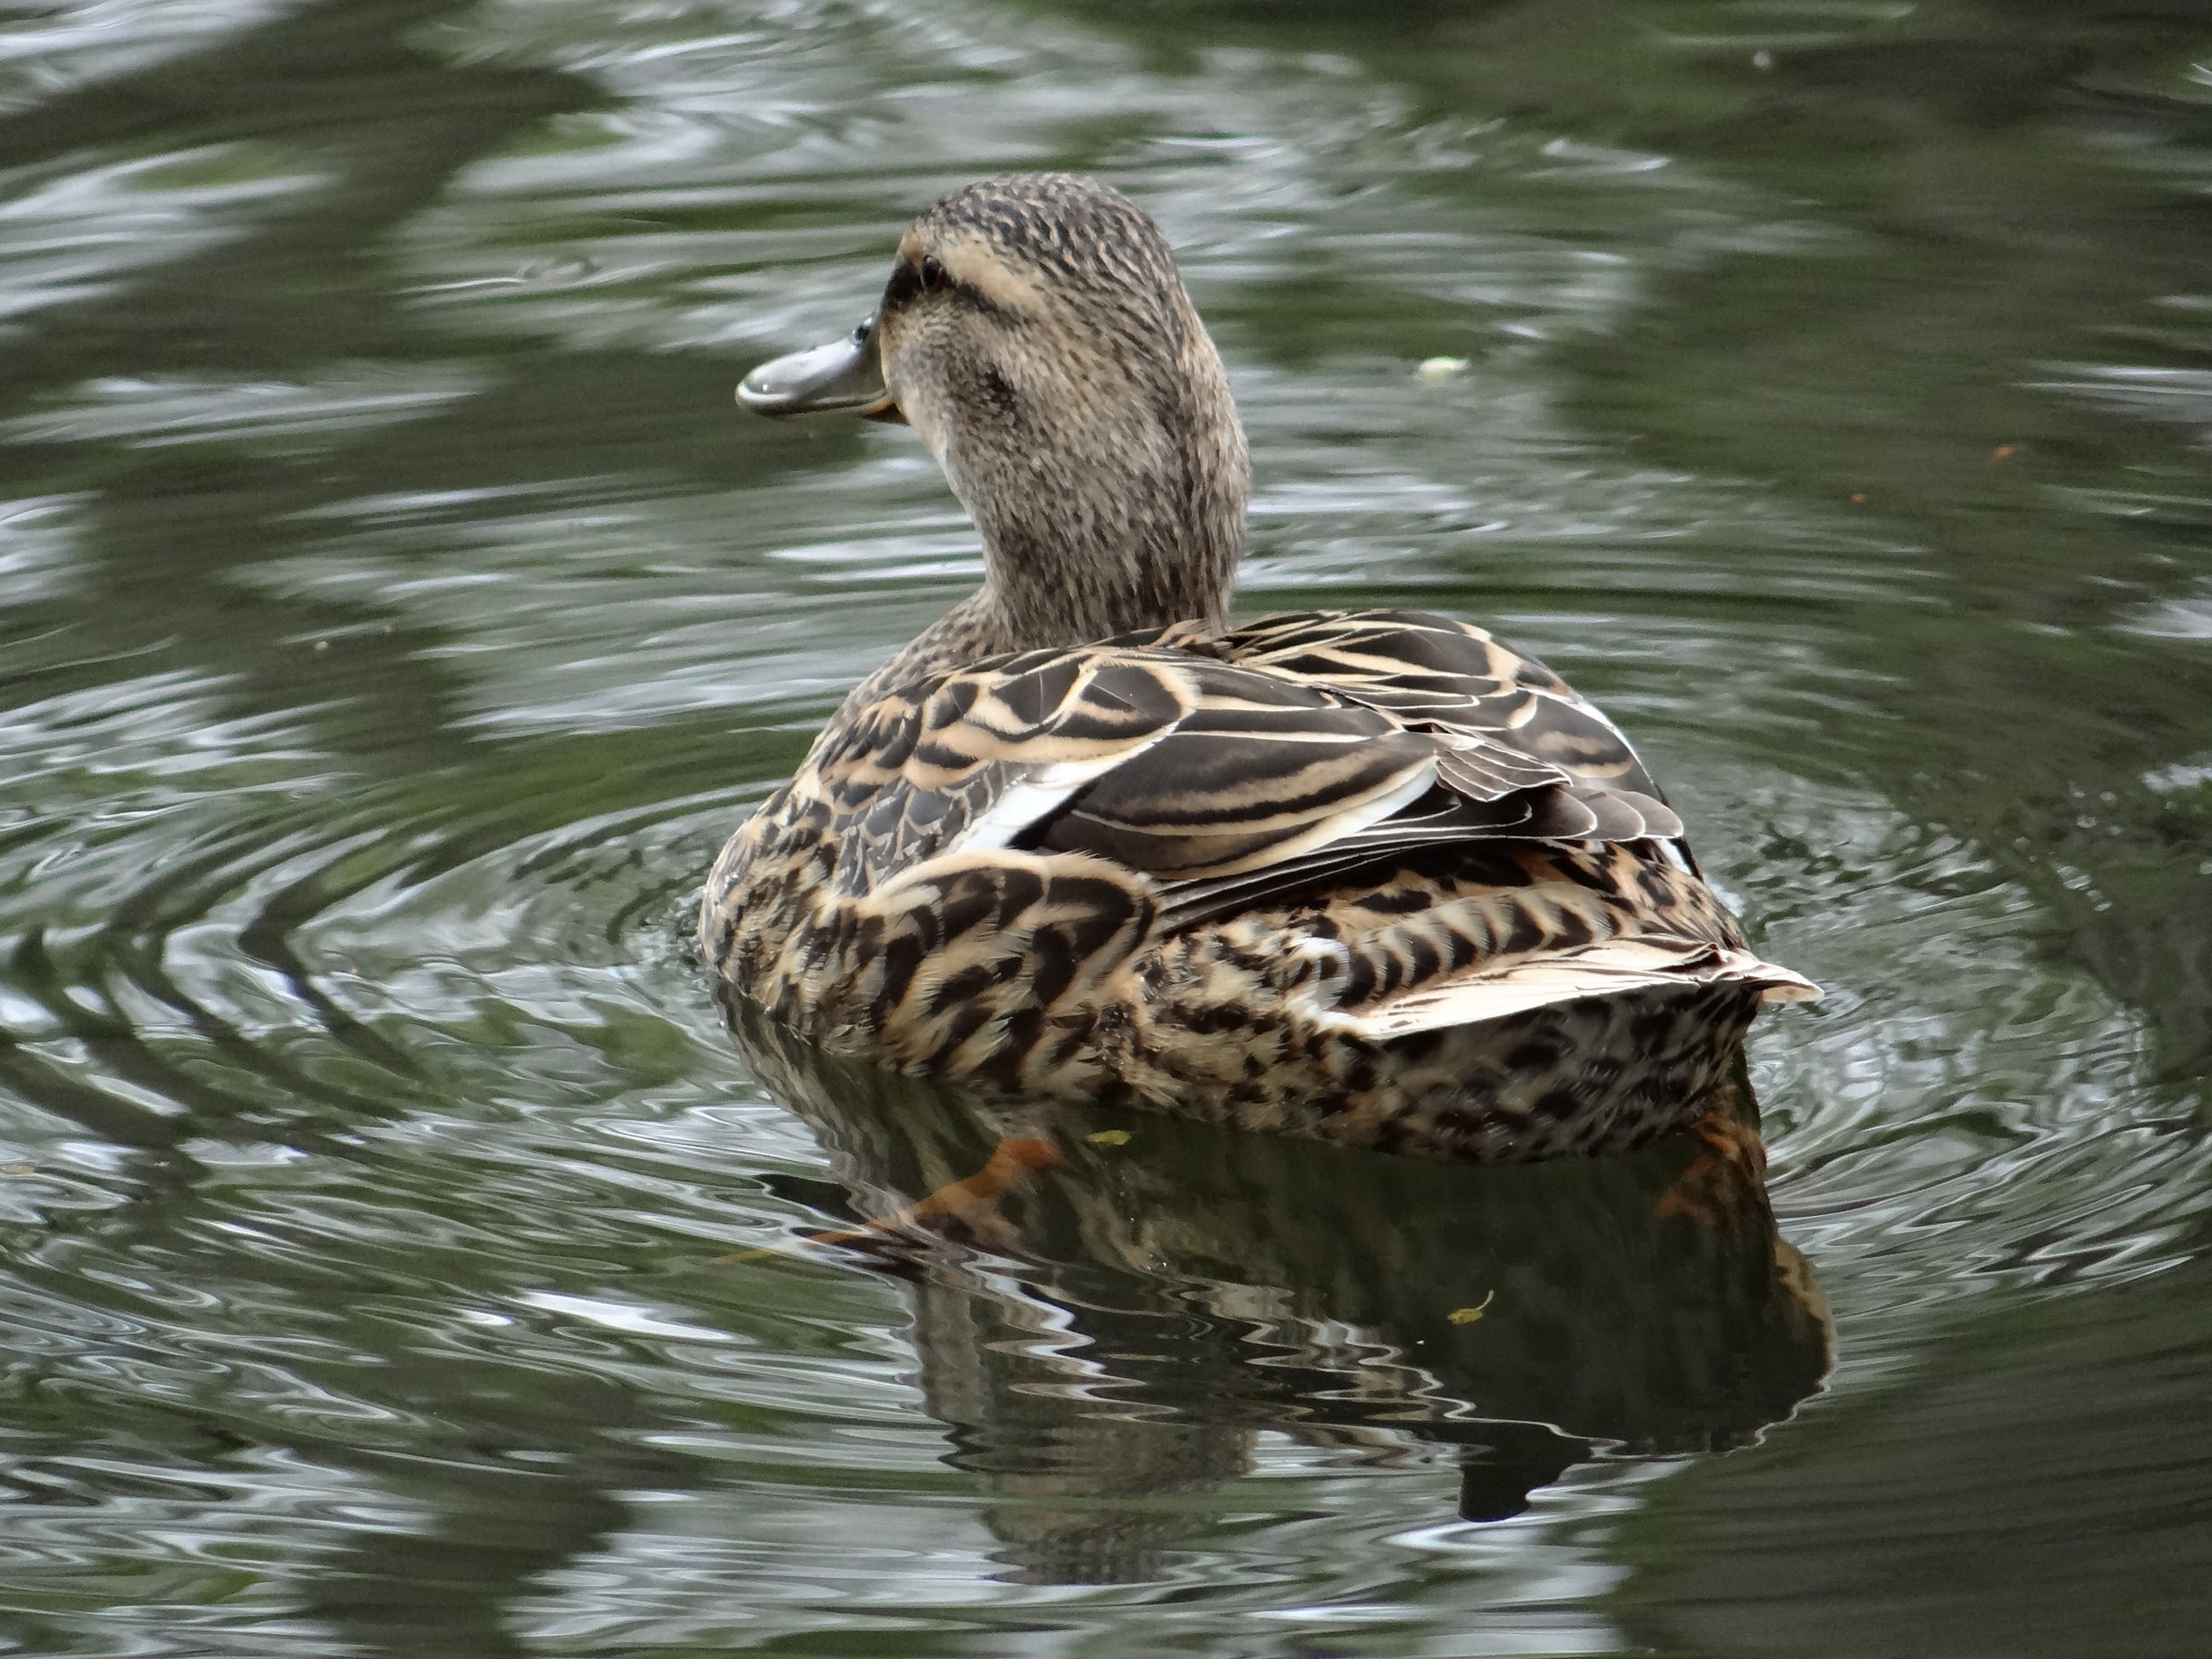
water, nature, bird, wing, lake, wildlife, beak, fauna, duck, goose, vertebrate, waterfowl, water bird, mallard, ducks geese and swans, seaduck